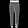
Label: Trouser